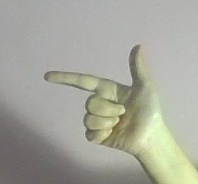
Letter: yaa